Demographics of Peru

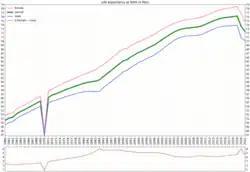
Life expectancy in Peru since 1960 by gender

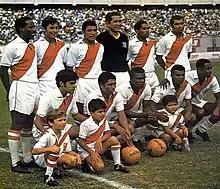
Peru's football team in 1970; the ethnic diversity of Peruvians is visible, with players showing African, Amerindian and European ancestry in various mixes.

Peru is a multiethnic country formed by the amalgamation of different cultures and ethnicities over thousands of years.